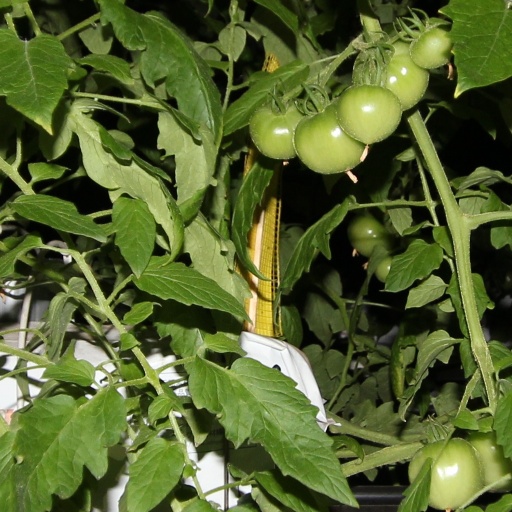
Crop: tomato